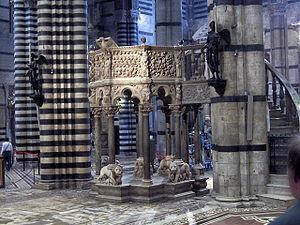
Giovanni Pisano né à Pise vers 1245-1248 et mort à Sienne probablement en 1318 ou un peu avant, est un architecte et un sculpteur italien.
Vers 1300 :